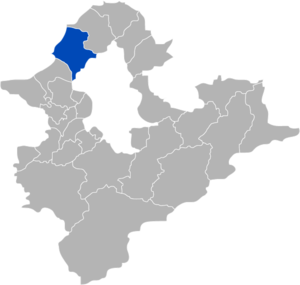
Tamsui, est un district de la ville de Nouveau Taipei, à Taïwan. Il tire son nom de la rivière Tamsui, signifiant « eau fraîche ». Ce lieu est entre autres connu pour son coucher du soleil sur le détroit de Taïwan. Malgré sa population modeste, il joue un grand rôle dans la culture taïwanaise.